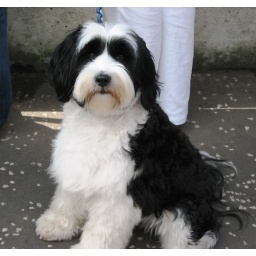
Mo fell in love with this dog spotted in Largs